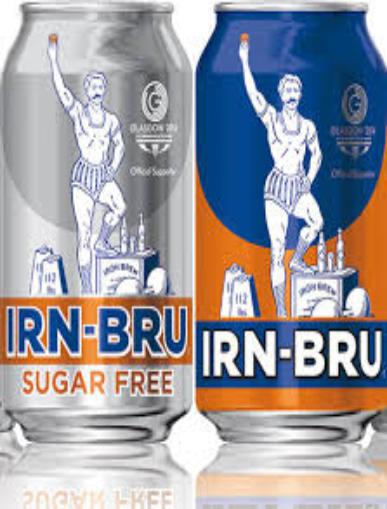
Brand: Irn Bru Bar
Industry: Food